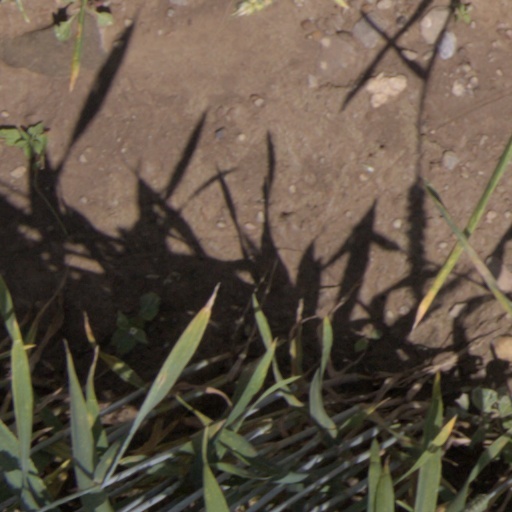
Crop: wheat